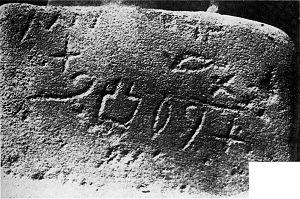
Un alphabet consonantique, aussi appelé abjad, est un alphabet dont les graphèmes sont des consonnes. Les voyelles dans un alphabet consonantique sont implicitement dictées par la phonologie : le lecteur doit connaitre la langue pour en établir toutes les voyelles.